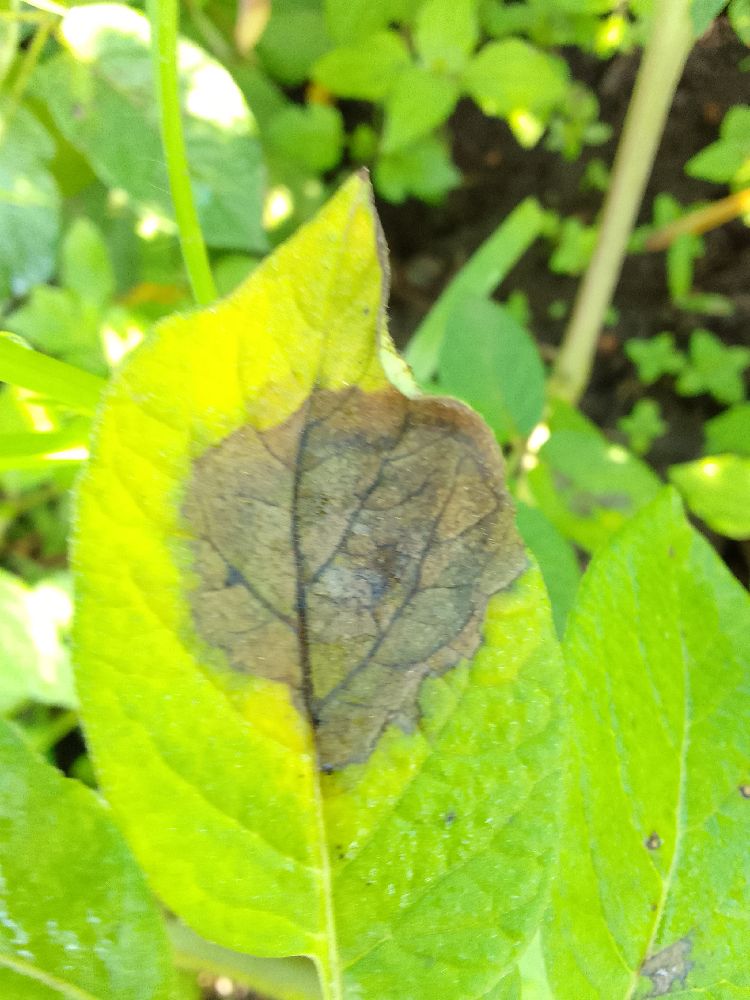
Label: Late blight